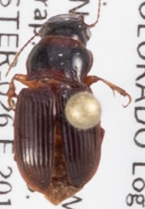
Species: Cratacanthus dubius
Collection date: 2018-07-26
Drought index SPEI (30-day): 0.188
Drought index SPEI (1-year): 0.248
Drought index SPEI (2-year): -0.362